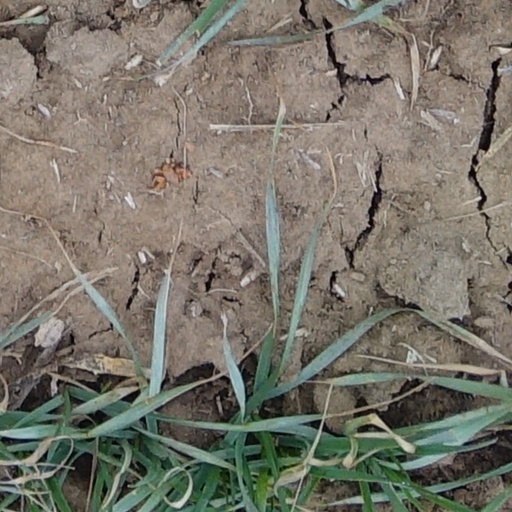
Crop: wheat